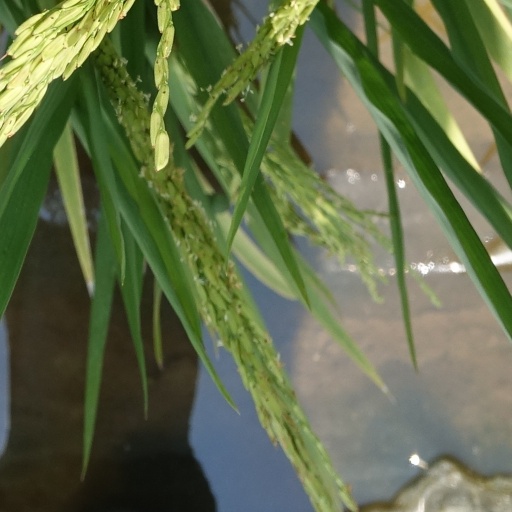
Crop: rice